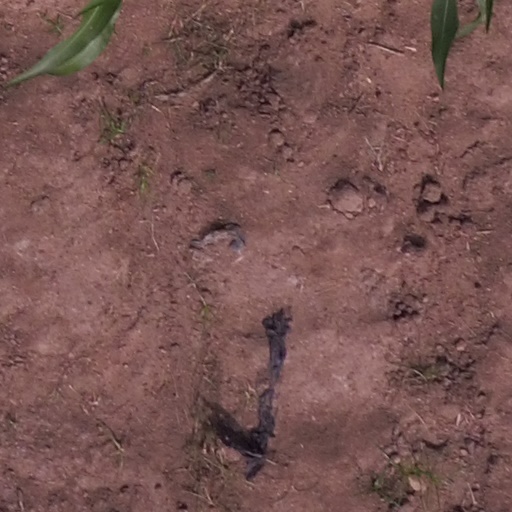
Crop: maize; corn